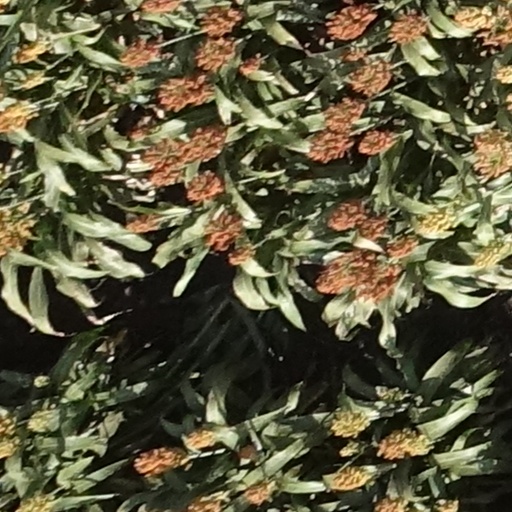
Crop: sorghum